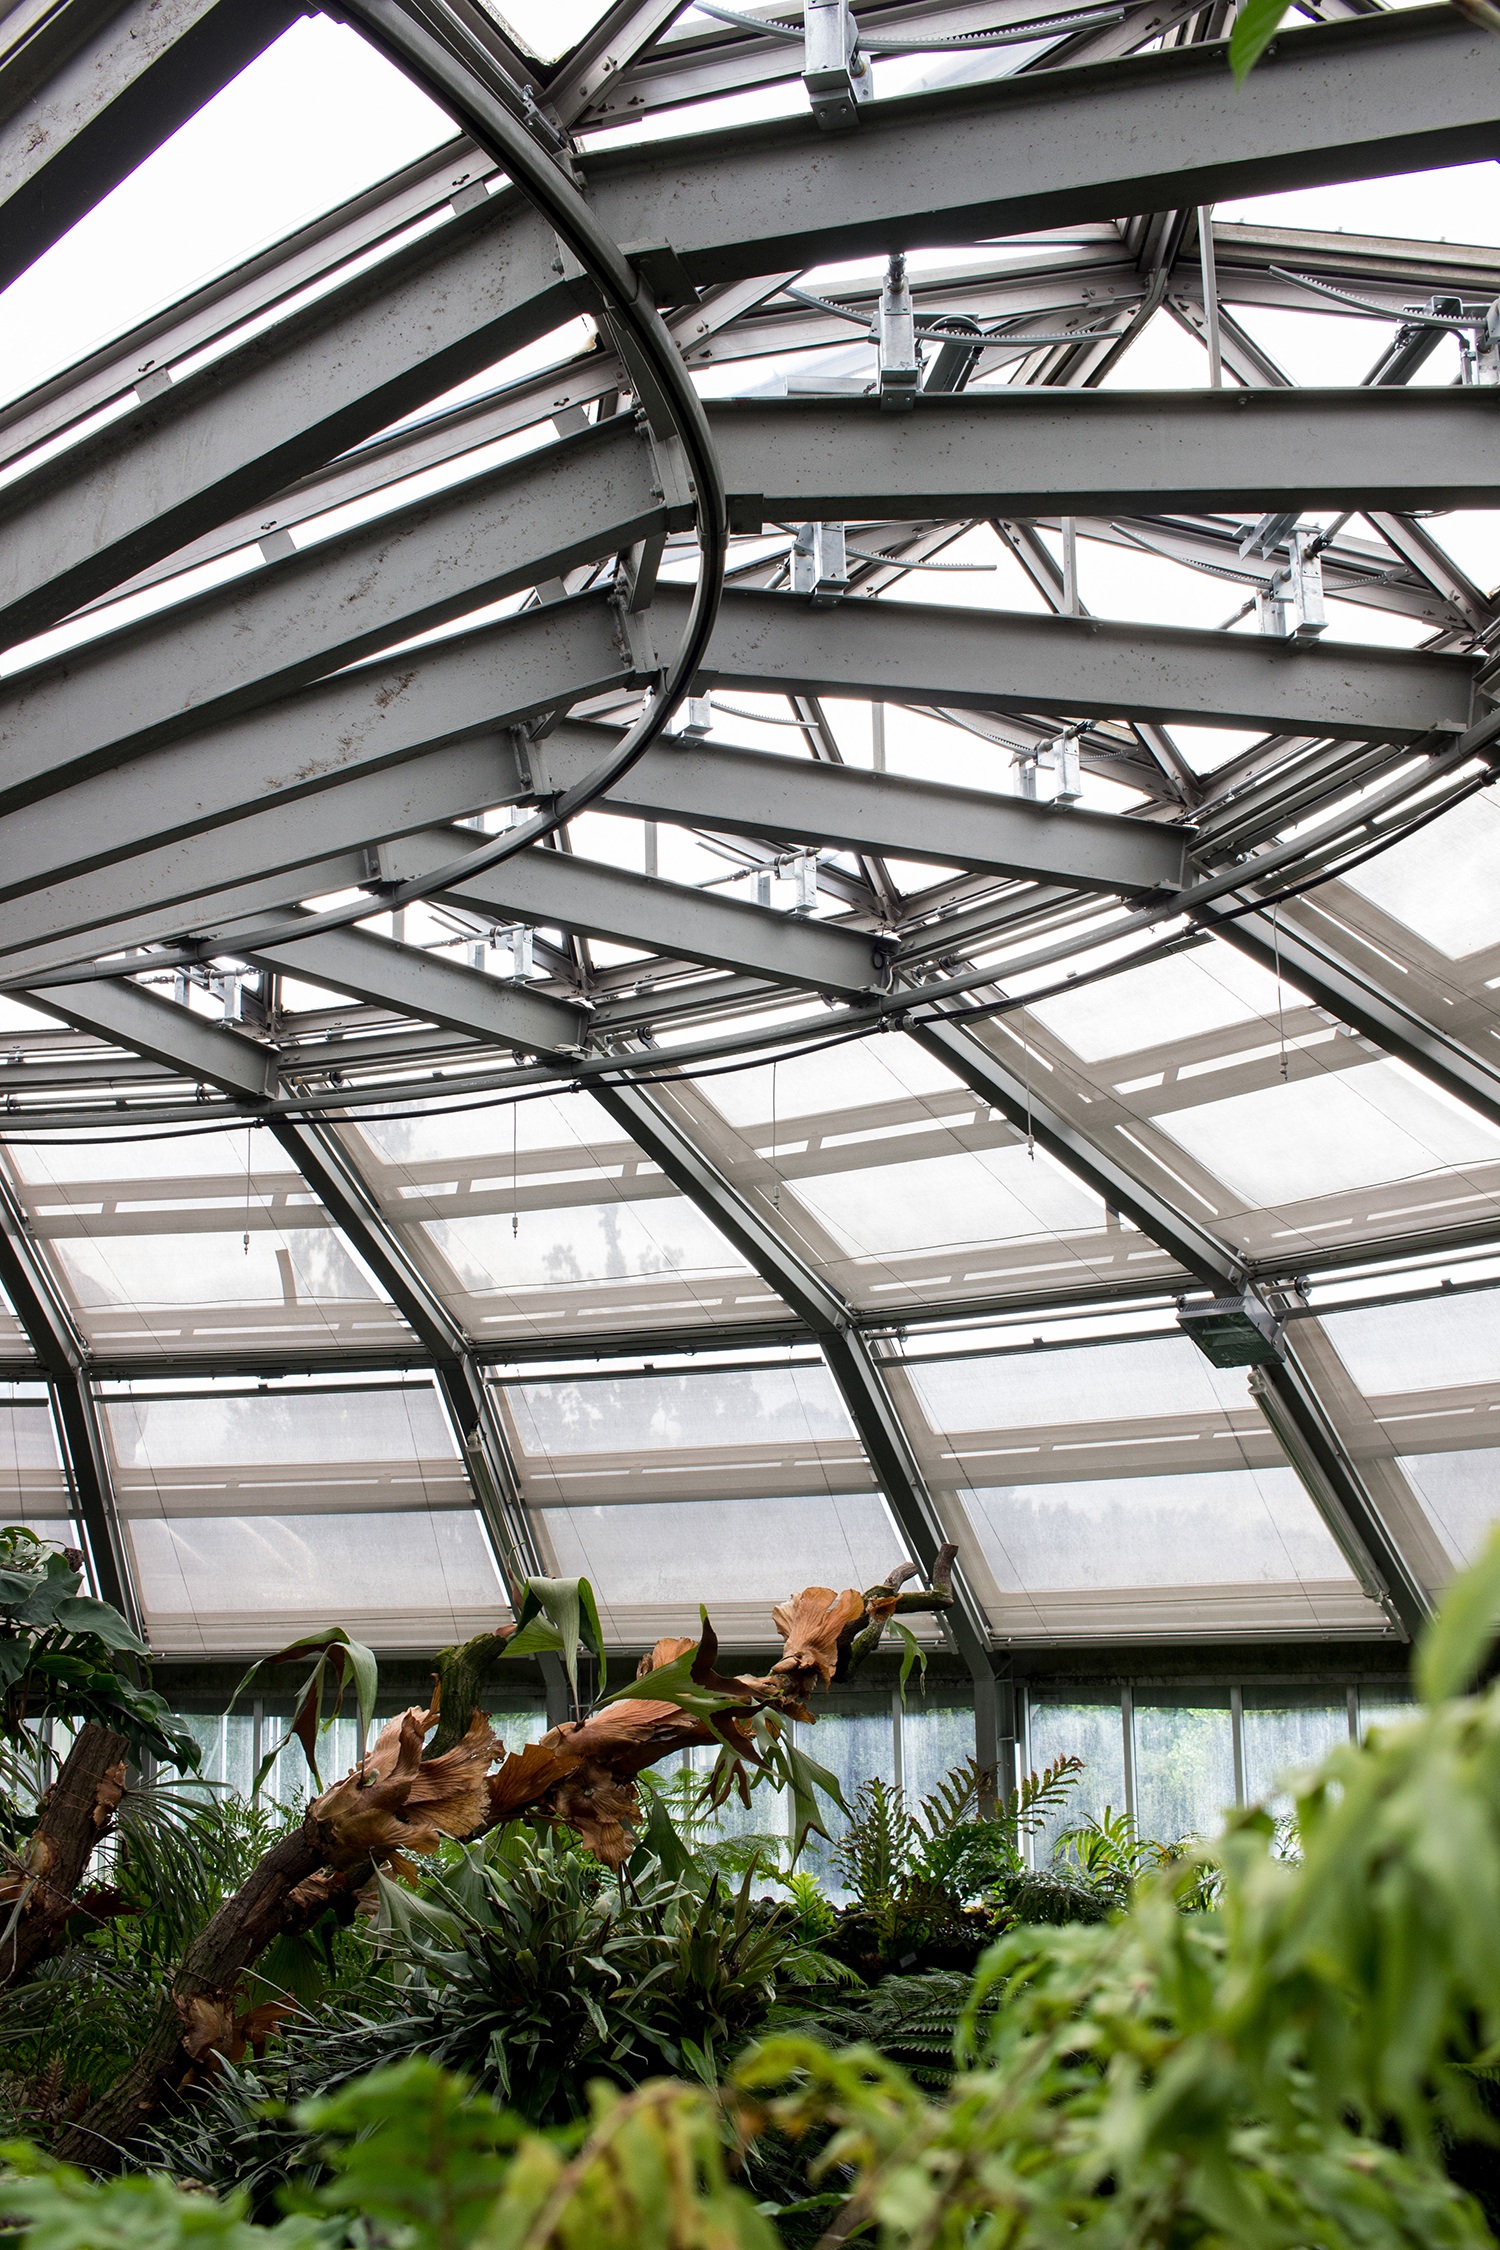
architecture, roof, tool, facade, garden, greenhouse, daylighting, outdoor structure